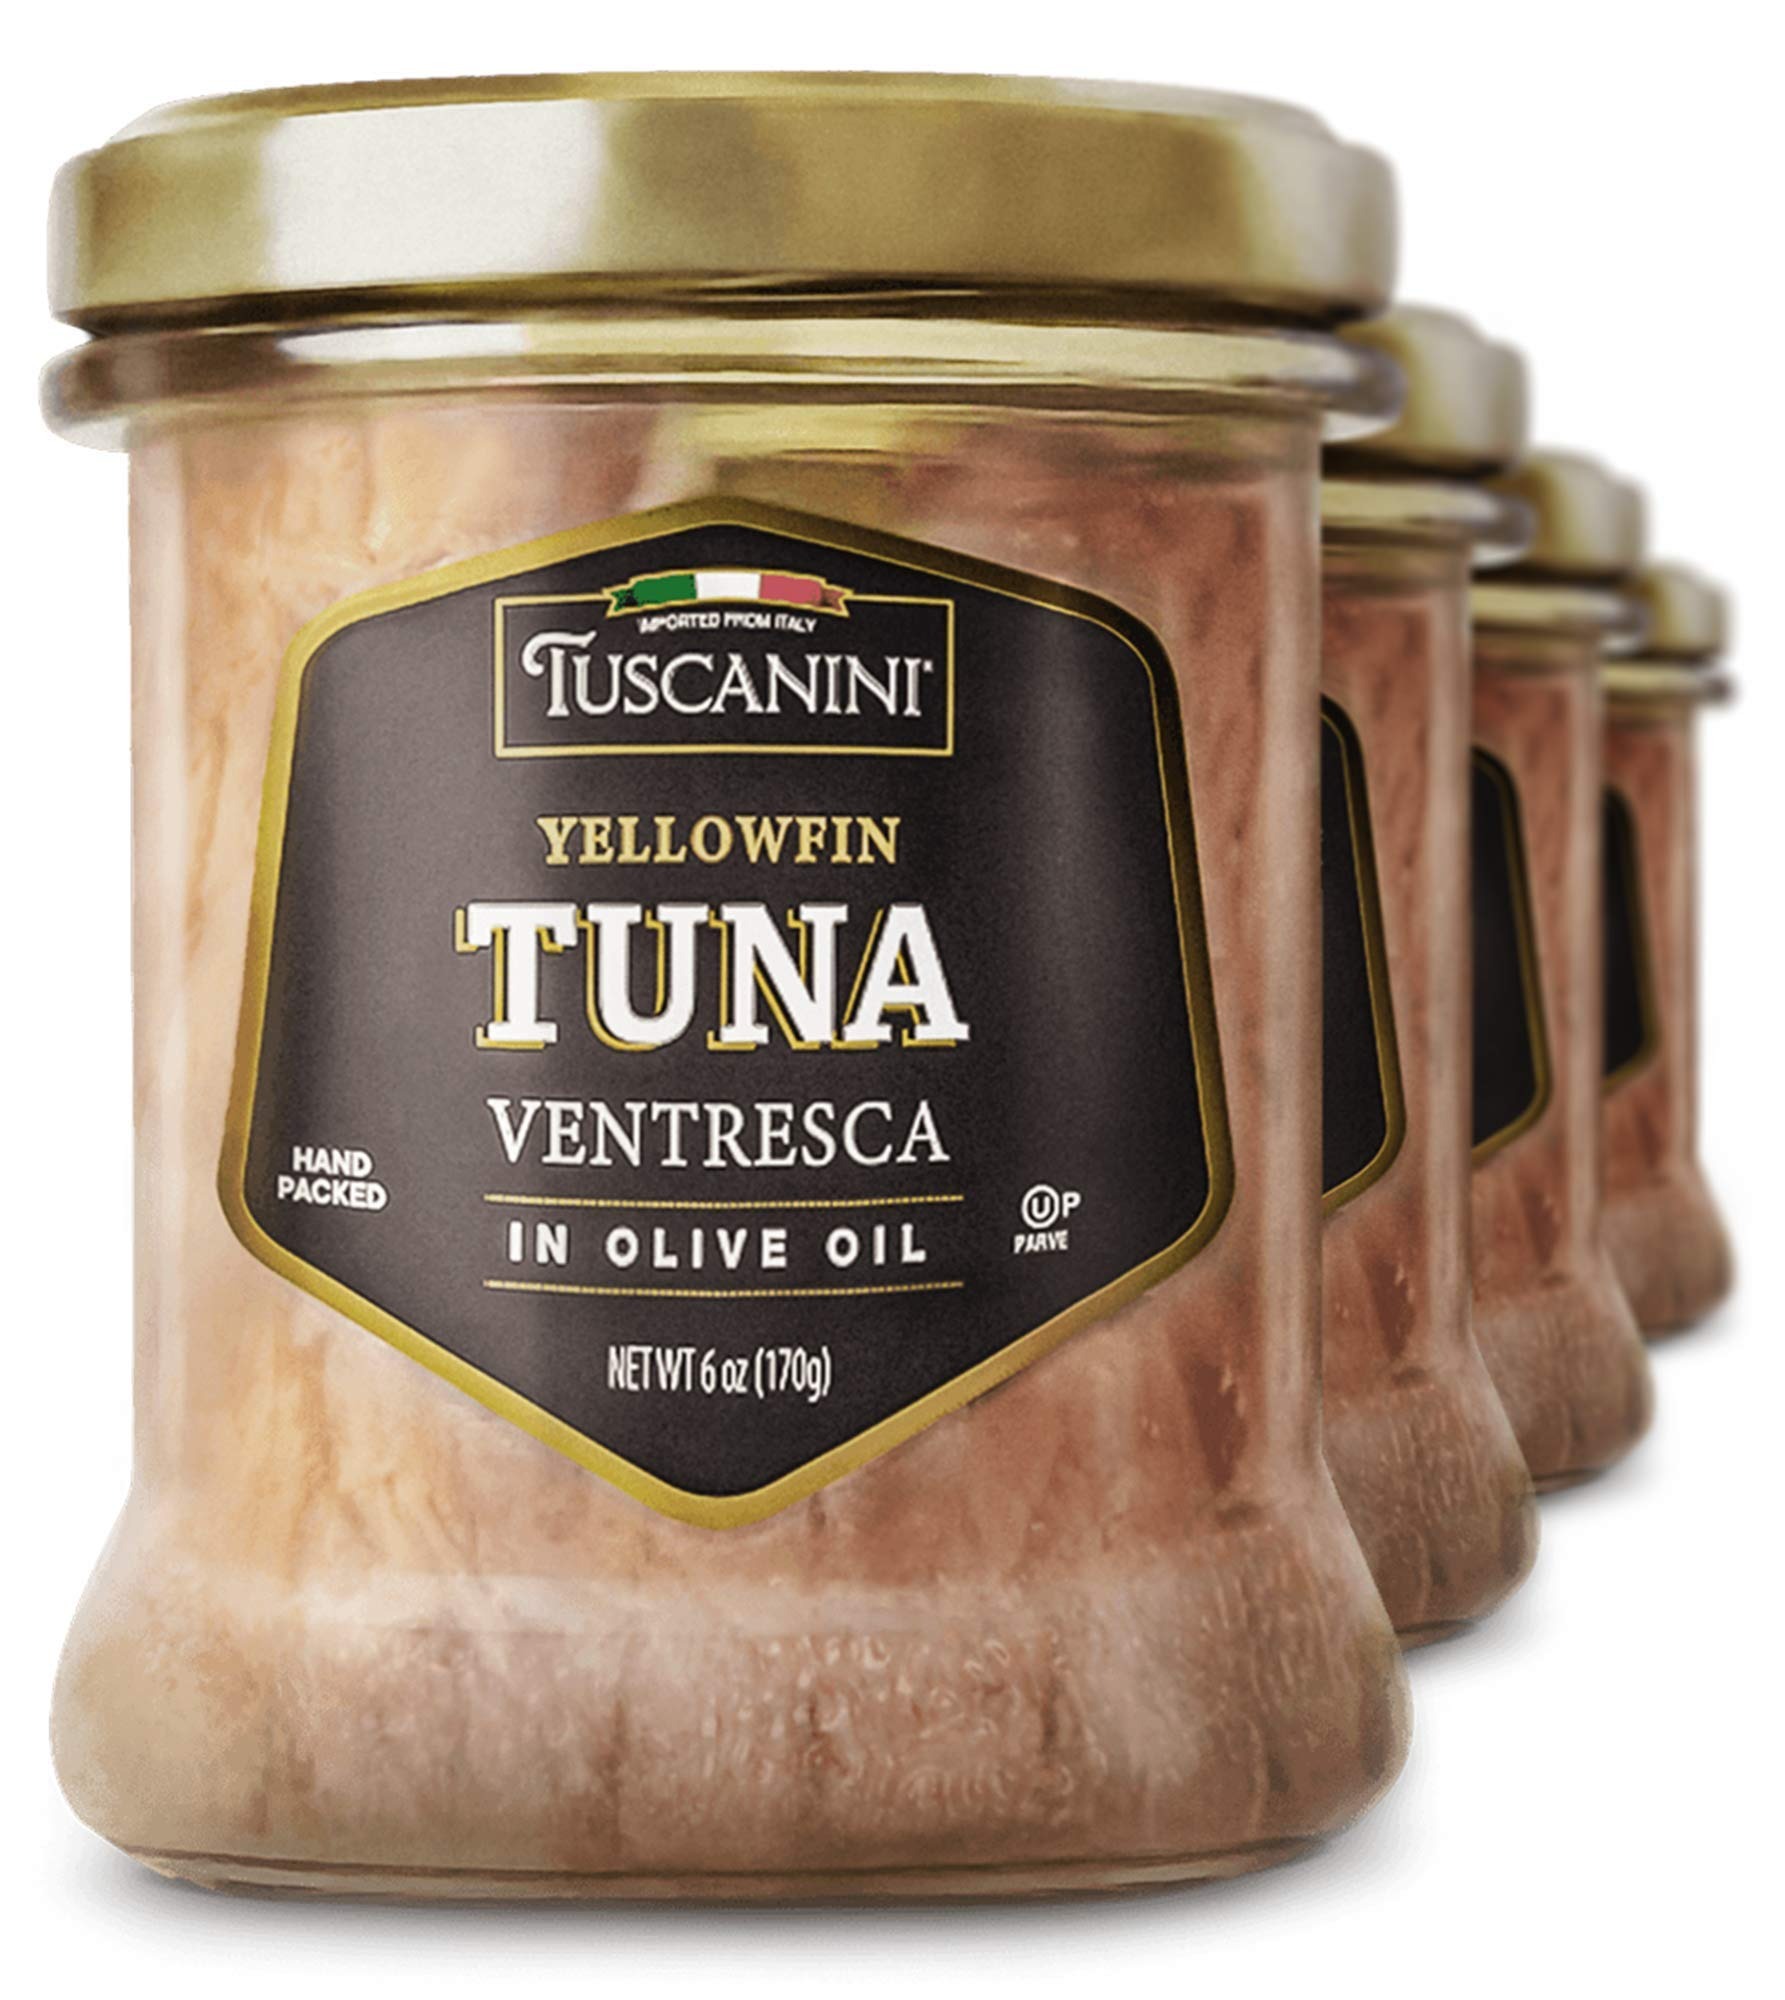
Item Name: Tuscanini Real Italian Yellowfin Ventresca Tuna in Pure Olive Oil 6oz (4 Pack), The Filet Mignon of Fish, Gluten Free, Soy Free, Mineral Enriched, Soft & Buttery Mouth Feel, Product of Italy
Bullet Point 1: FINEST INGREDIENTS- Brought to you from the Southern Italian region of Calabria, our hand-selected and filleted Mediterranean Ventresca tuna presents exquisite taste with deep, complex flavors. Naturally enriched with volcanic minerals for authentic, deep flavor.
Bullet Point 2: EXQUISITE- Elevate your dining experience with our buttery-soft, creamy textured Ventresca tuna as opposed to typical flaky chunks.
Bullet Point 3: VERSATILE- Tuscanini Ventresca tuna pairs perfectly with your salad, on a roll, a bed of vegetables and more. It even tastes perfect on its own. No mayo needed!
Bullet Point 4: PREMIUM QUALITY- Packed in premium extra virgin olive oil and uniquely jarred and filled by hand for quality control.
Bullet Point 5: CERTIFIED- Kosher for Passover and year round
Product Description: There are many fish in the sea, but none quite like this. The rich velvety undercut of Tuscanini Ventresca tuna is finely matured, hand-filleted and manually packed to preserve its authentic Mediterranean flavor. Elevate your salad, appetizer or entree with the silky texture and deep, buttery flavor of Tuscanini tuna.
Value: 24.0
Unit: Ounce

Price: 54.99